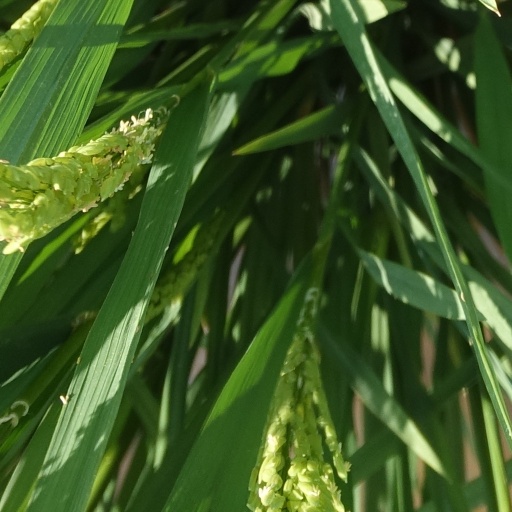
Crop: rice